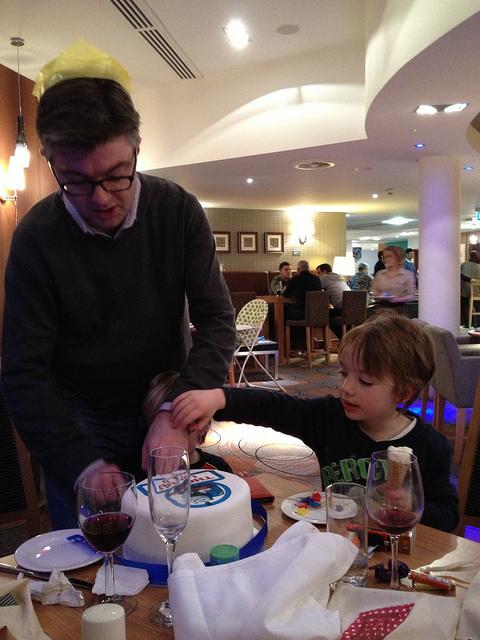
There is a round cake and one adult and nod kid near it.